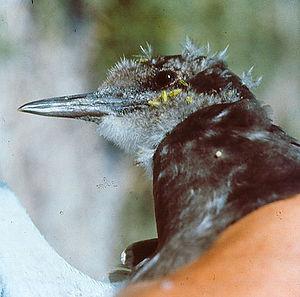
Boerhavia diffusa est une espèce de plante à fleurs de la famille du bougainvillée.